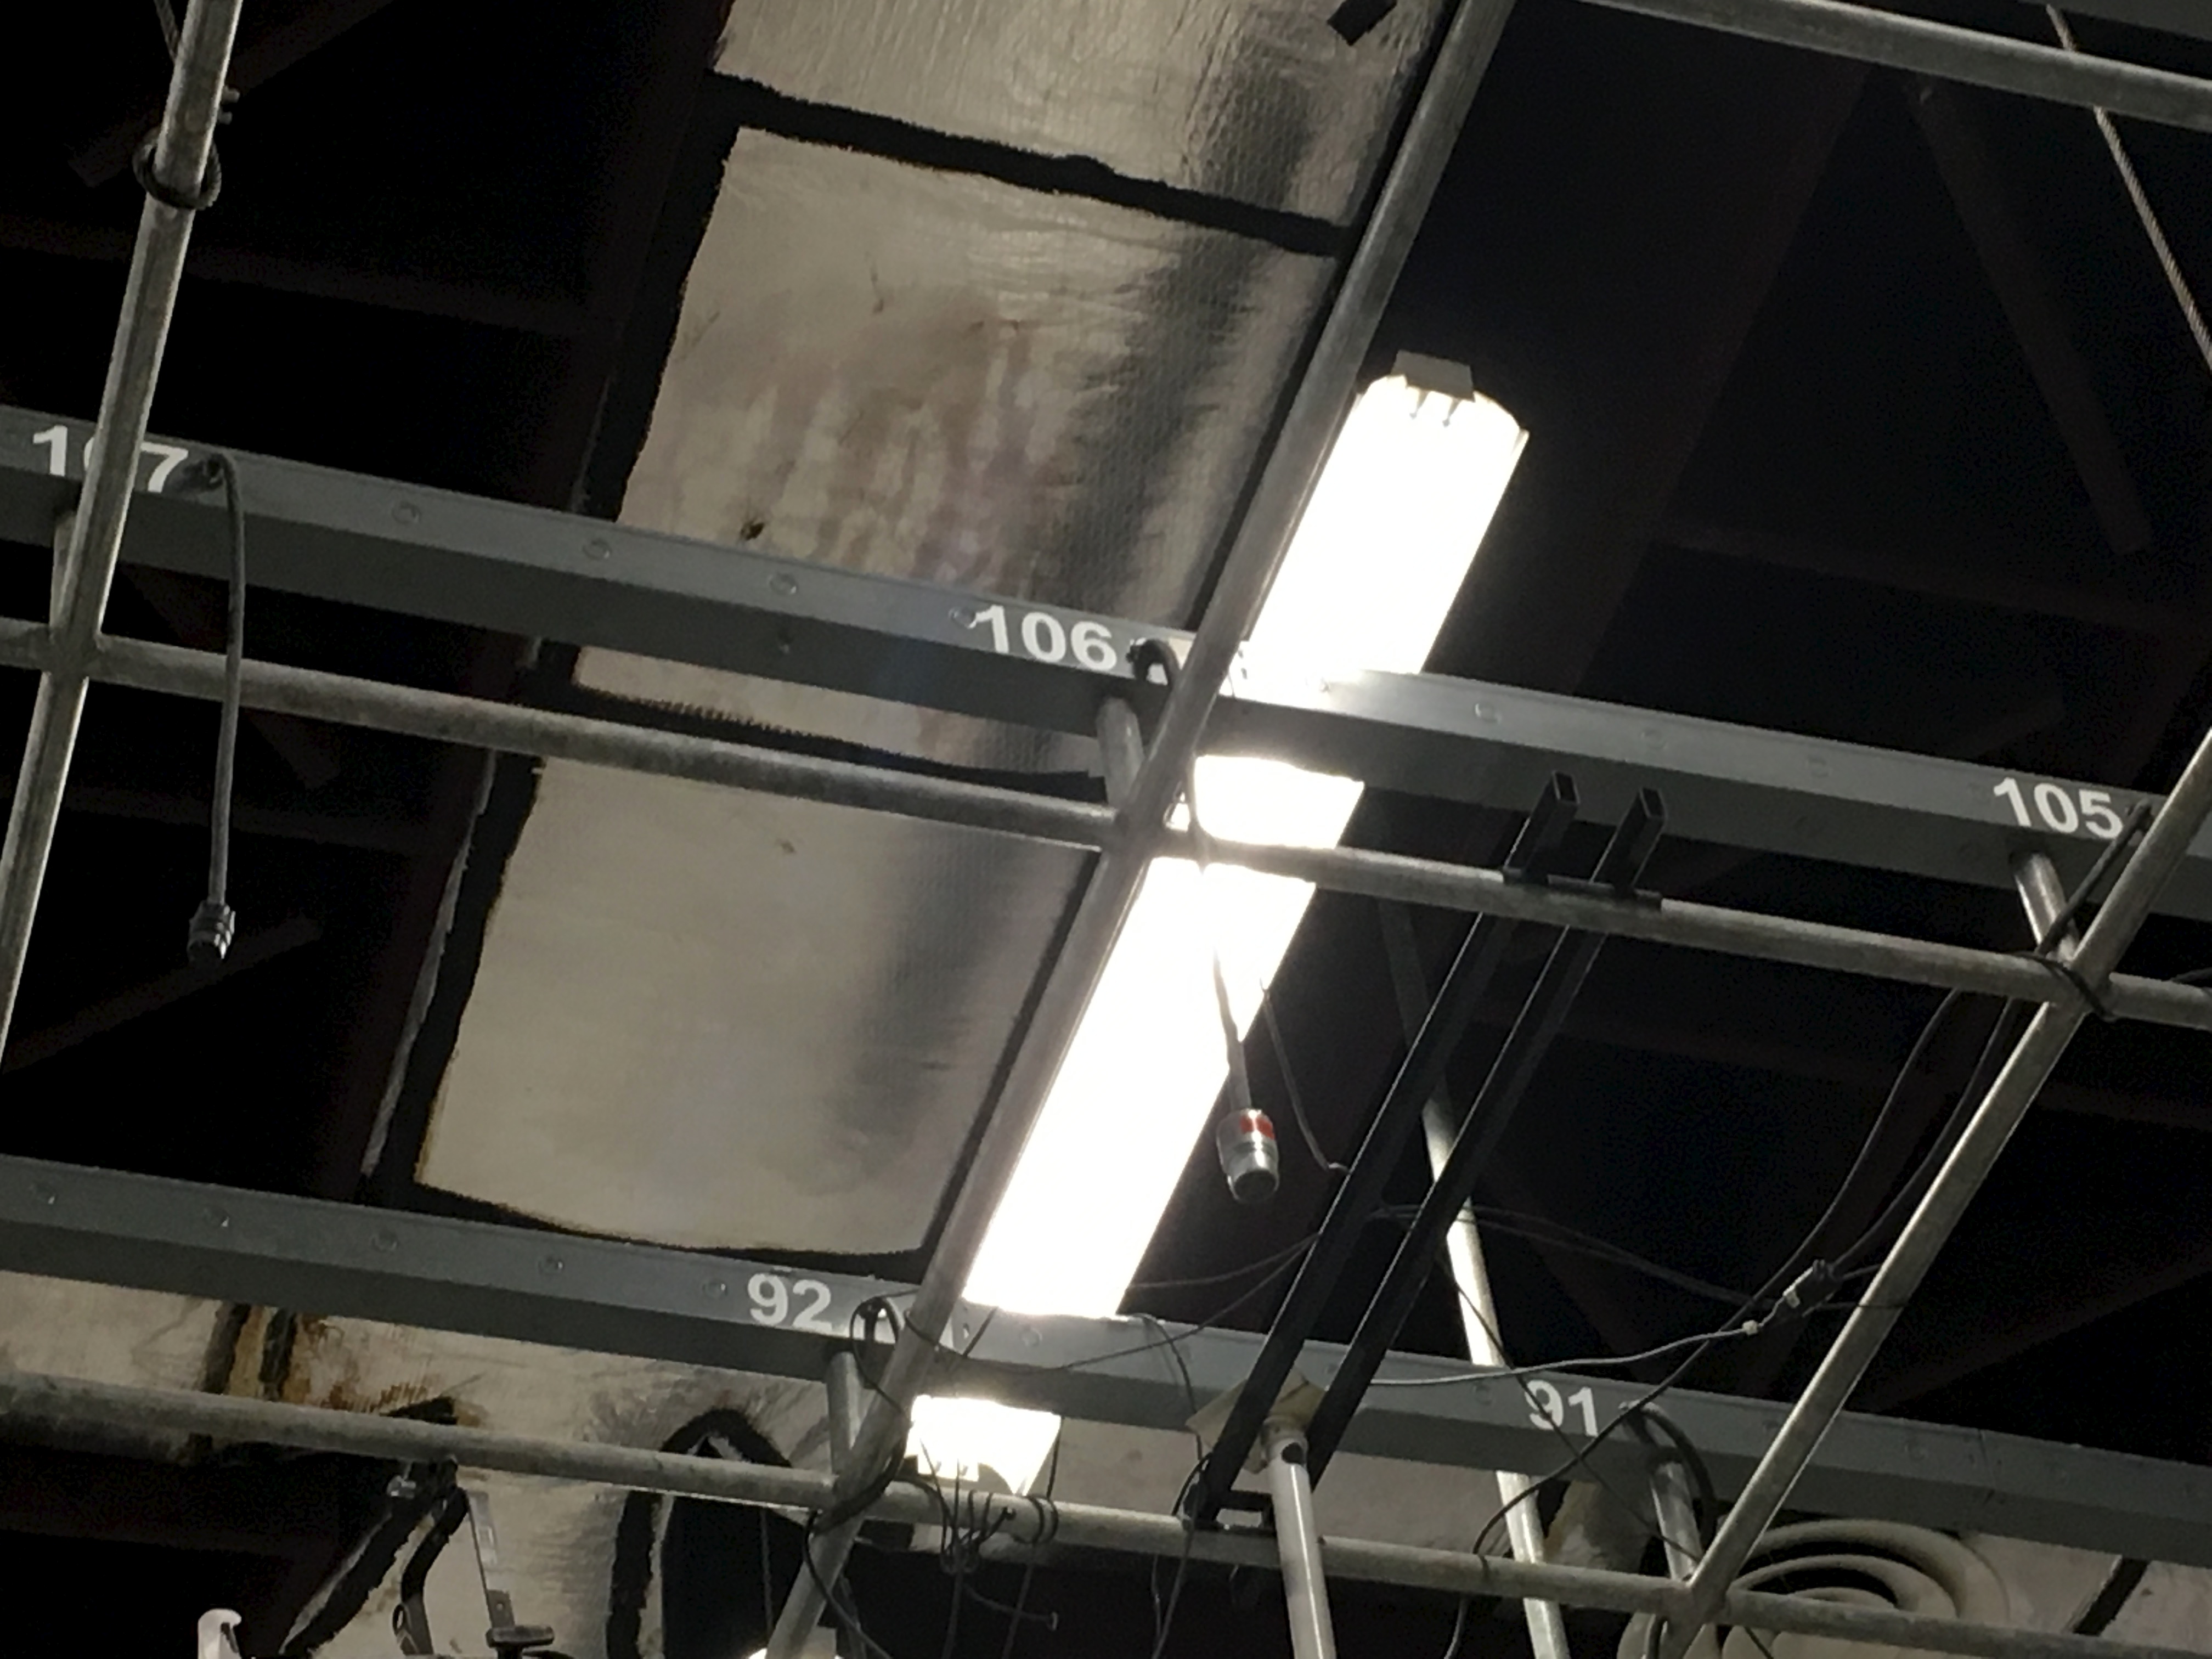
light, window, glass, black, lighting, ds106, 106, automotive exterior